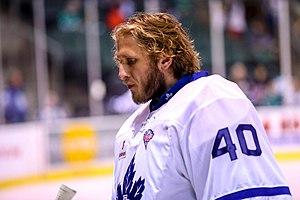
Garret Sparks est un joueur professionnel américain de hockey sur glace. Il évolue au poste de gardien de but.